Marian apparition

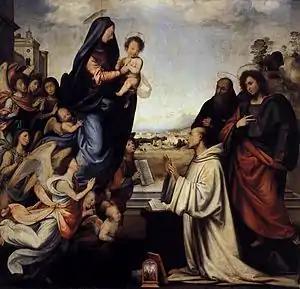
"The Marian Vision of Saint Bernard", by Fra Bartolommeo, . Uffizi, Florence

Some Marian apparitions are associated with one or more titles given to Mary, often based on the location of the apparition, such as Our Lady of Pontmain in Pontmain, France (1871). Others use a title that Mary purportedly applies to herself during the alleged apparition, as in the case of the disputed apparition entitled The Lady of All Nations (Netherlands, 1945..1959).